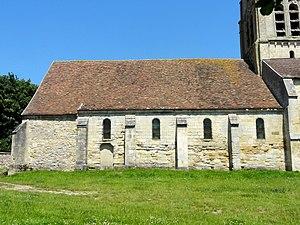
Nef, côté sud.
L'église Saint-Martin est une église catholique paroissiale située à Cormeilles-en-Vexin, dans le parc naturel régional du Vexin français en France. Elle se compose de deux parties bien distinctes séparées par le transept qui porte en même temps le clocher central. La nef est de style roman, et ses grandes arcades retombent sur des chapiteaux très archaïques. Pour la plupart des auteurs, ils permettent une datation pour le dernier quart du XIᵉ siècle, mais certains estiment le début du XIIᵉ siècle plus probable. En tout cas, c'est l'une des plus anciennes nefs conservées dans le département. Environ un siècle après sa construction, elle a été voûtée d'ogives. Le transept est contemporain de la nef et conserve deux voûtes en berceau et une voûte d'arêtes d'origine, ce qui est rare dans la région. Ses peintures murales du XIVᵉ siècle sont également intéressants. Le chœur a été entièrement reconstruit au milieu du règne de saint Louis et montre une élévation ambitieuse sur trois niveaux, avec triforium. Influencé par la basilique Saint-Denis, il est tout à fait représentatif de l'architecture parisienne de l'époque.